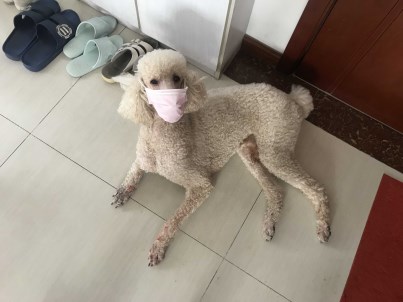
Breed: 316-n000118-standard_poodle